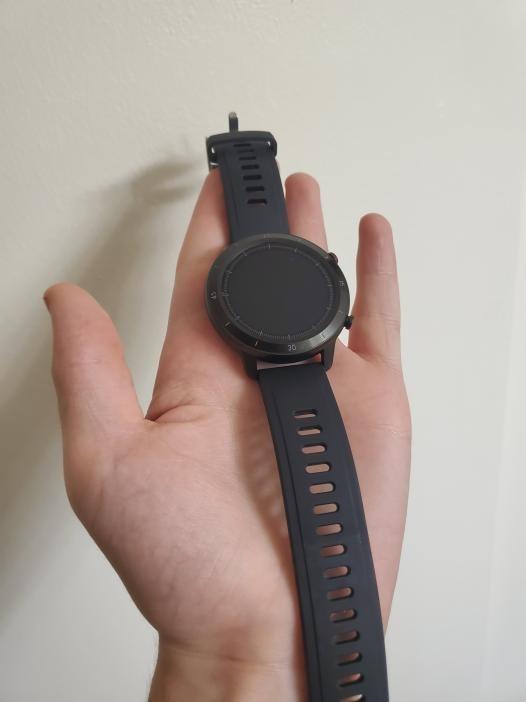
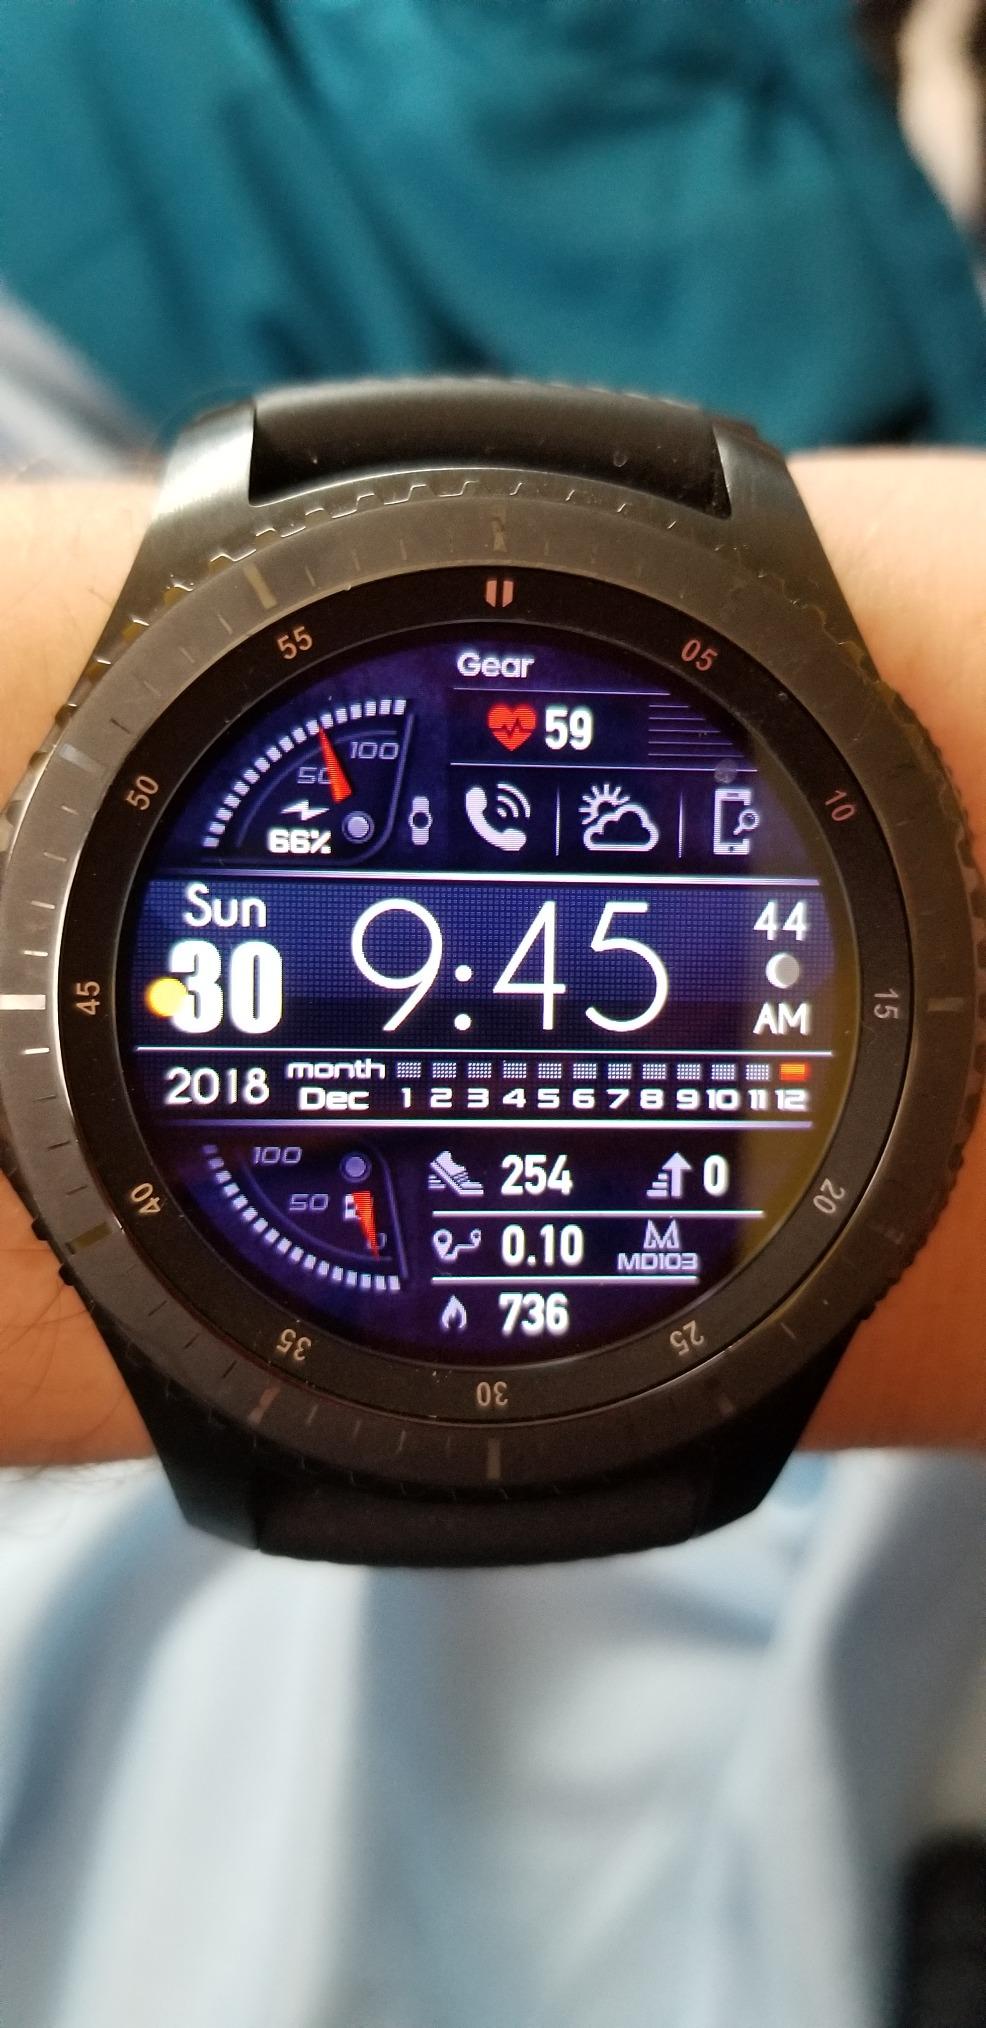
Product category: smartwatch
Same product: no